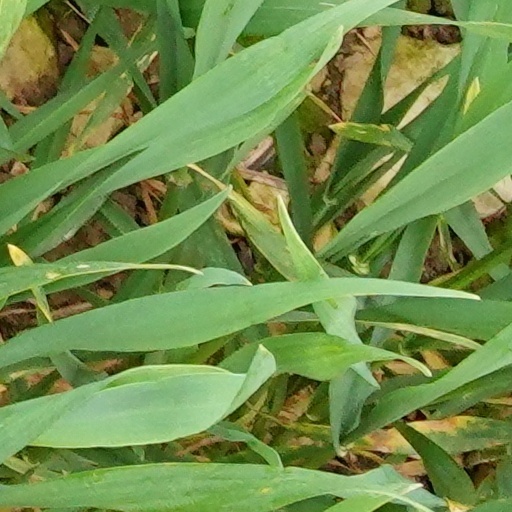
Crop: wheat